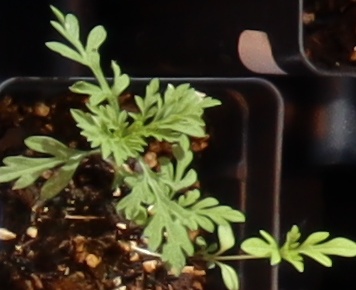
Label: Ragweed